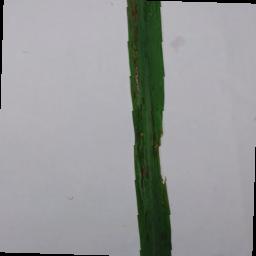
Label: Rice___Leaf_Blast